Álvaro d'Ors Pérez-Peix

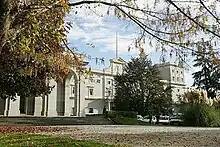
University of Navarre (present view)

There are conflicting views on d’Ors’ didactical profile. The prevailing one is that though very diligent and ideologically uncompromising, as a colleague and mentor d’Ors remained extremely fair and very respectful towards his assistants and students. Perhaps even tending to excess benevolence, he allowed them a great deal of research liberty. According to his son, he had no personal enemies and never embarked on personal charges. However, a competitive view is that the above seems highly debatable, that he was very lenient only towards his disciples while remaining intransigent if not hostile towards those considered opponents, and that his judgment was seriously impaired by ideological fanaticism.